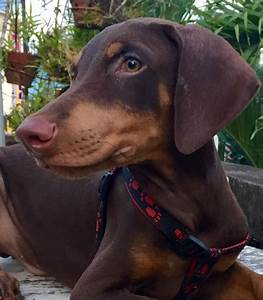
Label: cane